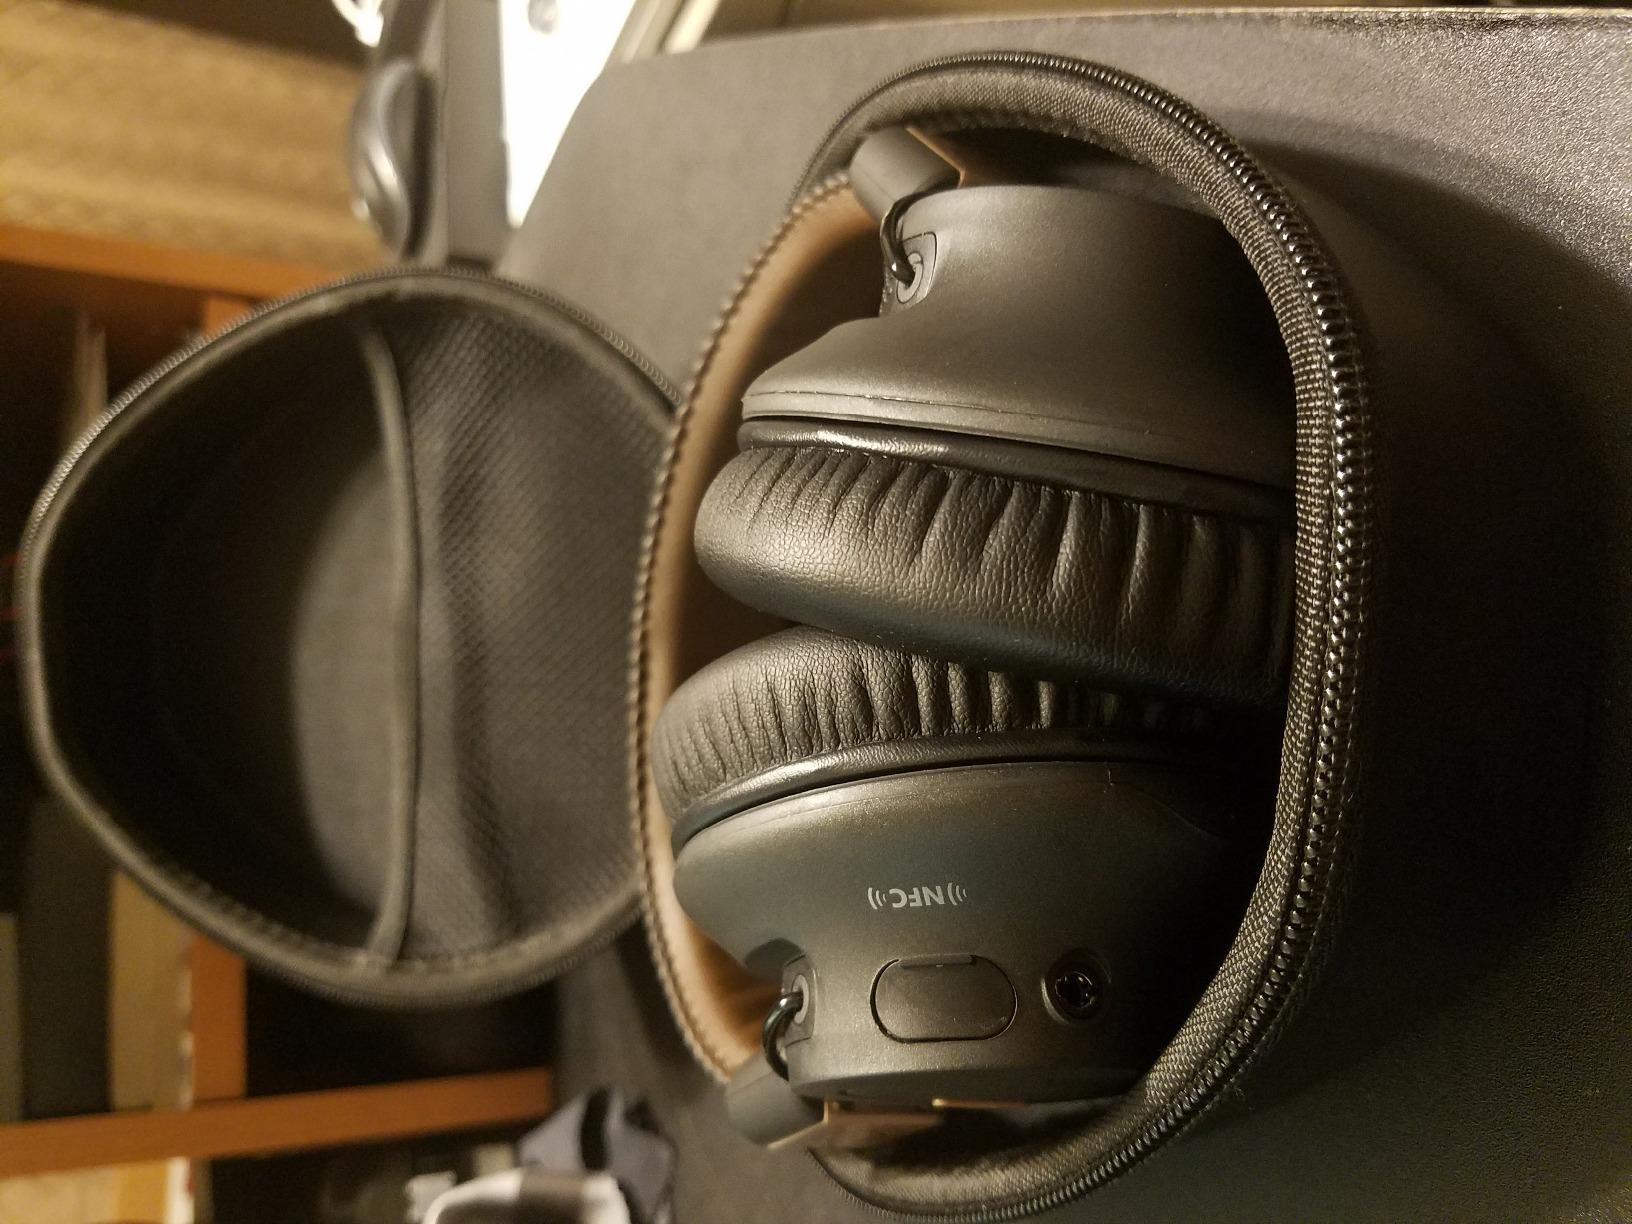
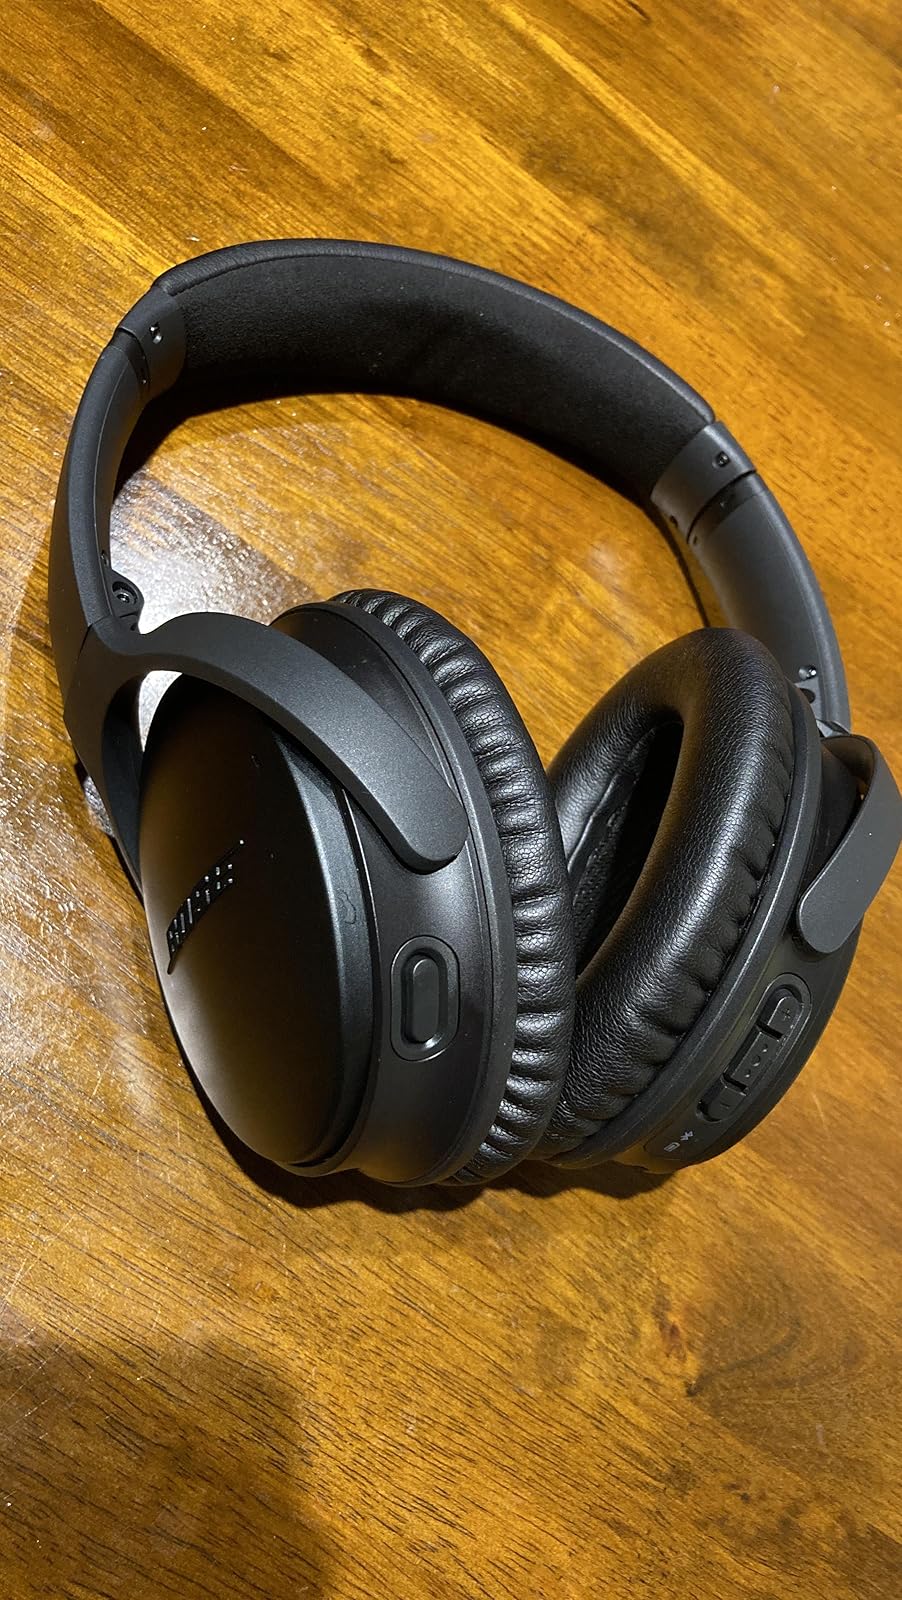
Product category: headphones
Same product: no